90 mm gun M1/M2/M3

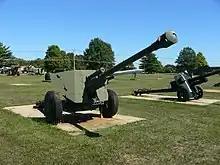
An experimental 90 mm T25 anti-tank gun

Two versions of the T15 were made: the T15E1 with single-piece ammunition and the T15E2 with two-piece ammunition.